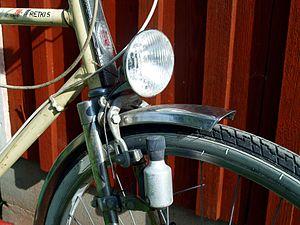
dynamo de bicyclette et de la lumière